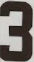
Number: 3